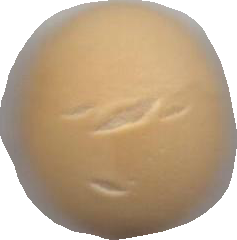
Variety: Grobogan